New England Revolution

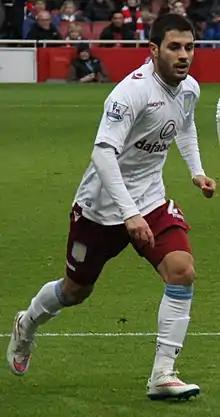
Carles Gil was named MLS MVP in 2021.

Despite adding eventual MLS 2019 Newcomer of the Year Carles Gil and 1st round draft pick Tajon Buchanan in the 2019 pre-season, the former for a then-club record fee of $2 million, the 2019 season opened poorly. Exiting match week 12, which featured a 6–0 loss to the Chicago Fire, the Revolution had earned only 8 points on the season, and had conceded 18 goals in their last four matches.